Operations against the Marri and Khetran tribes

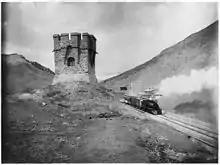
Kach blockhouse and railway

During the early 20th century the Marri had become more restive. The First World War, a major draw on British manpower, began in 1914. The Marri carried out a series of raids in 1915 and 1916 for which they received light punishment from the British administration. In July 1917 members of the tribe quarrelled with men from the neighbouring Bugti, resulting in the deaths of six Marri and four Bugti and the wounding of two Marri and three Bugti. The quarrel was resolved by a jirga, a traditional meeting of tribal leaders, in November. In August 1917 the Marri quarrelled with the Khetrans, leading to the deaths of two Marri and three Khetrans.